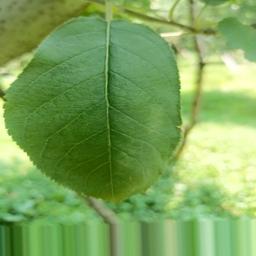
Label: Healthy